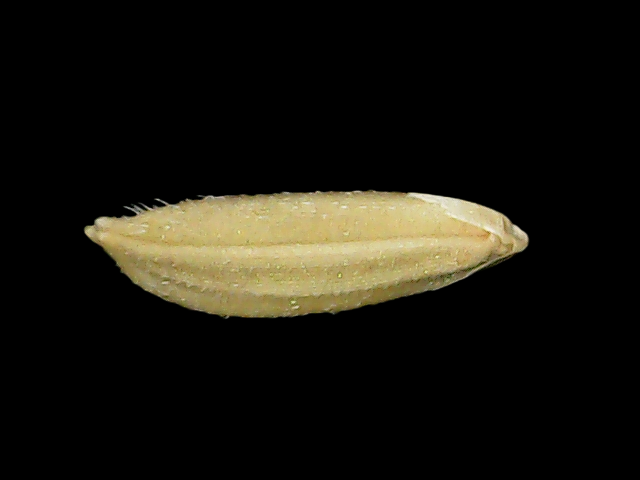
Rice variety: Bd30